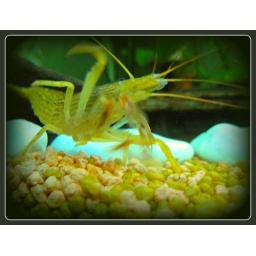
Our Crayfish, now eating fish pooh in the Heaven's FishTank. RIP, lol ^_^